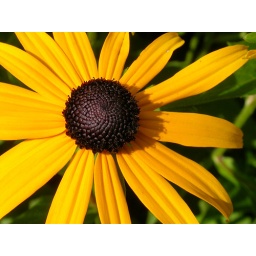
A yellow flower in Wickham Park in Manchester, CT.